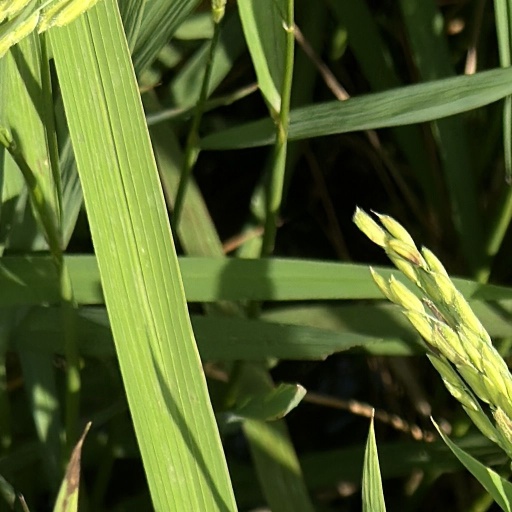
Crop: rice